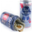
Label: can